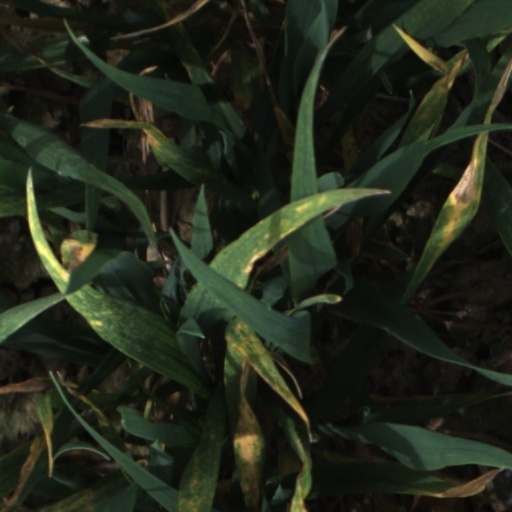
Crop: wheat